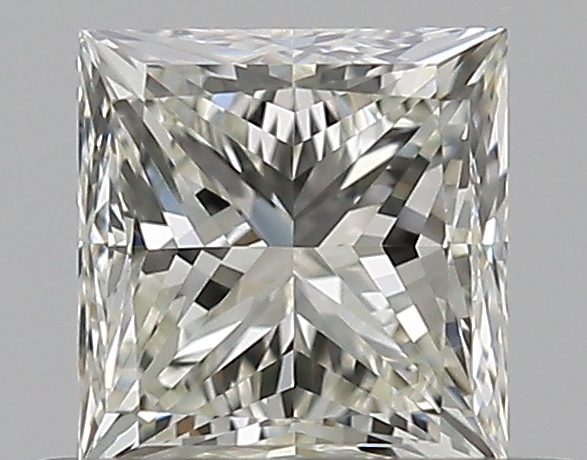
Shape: princess
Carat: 0.5
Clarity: VVS1
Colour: K
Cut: VG
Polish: EX
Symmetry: VG
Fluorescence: N
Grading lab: GIA
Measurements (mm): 4.28 x 4.13 x 3.14